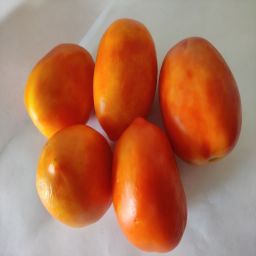
Crop: Tomato
Quality: Ripe